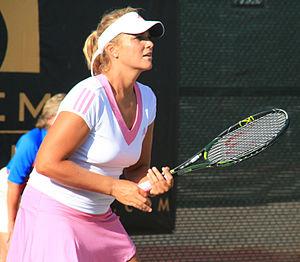
Carly Gullickson est une joueuse de tennis américaine, professionnelle depuis 2003.